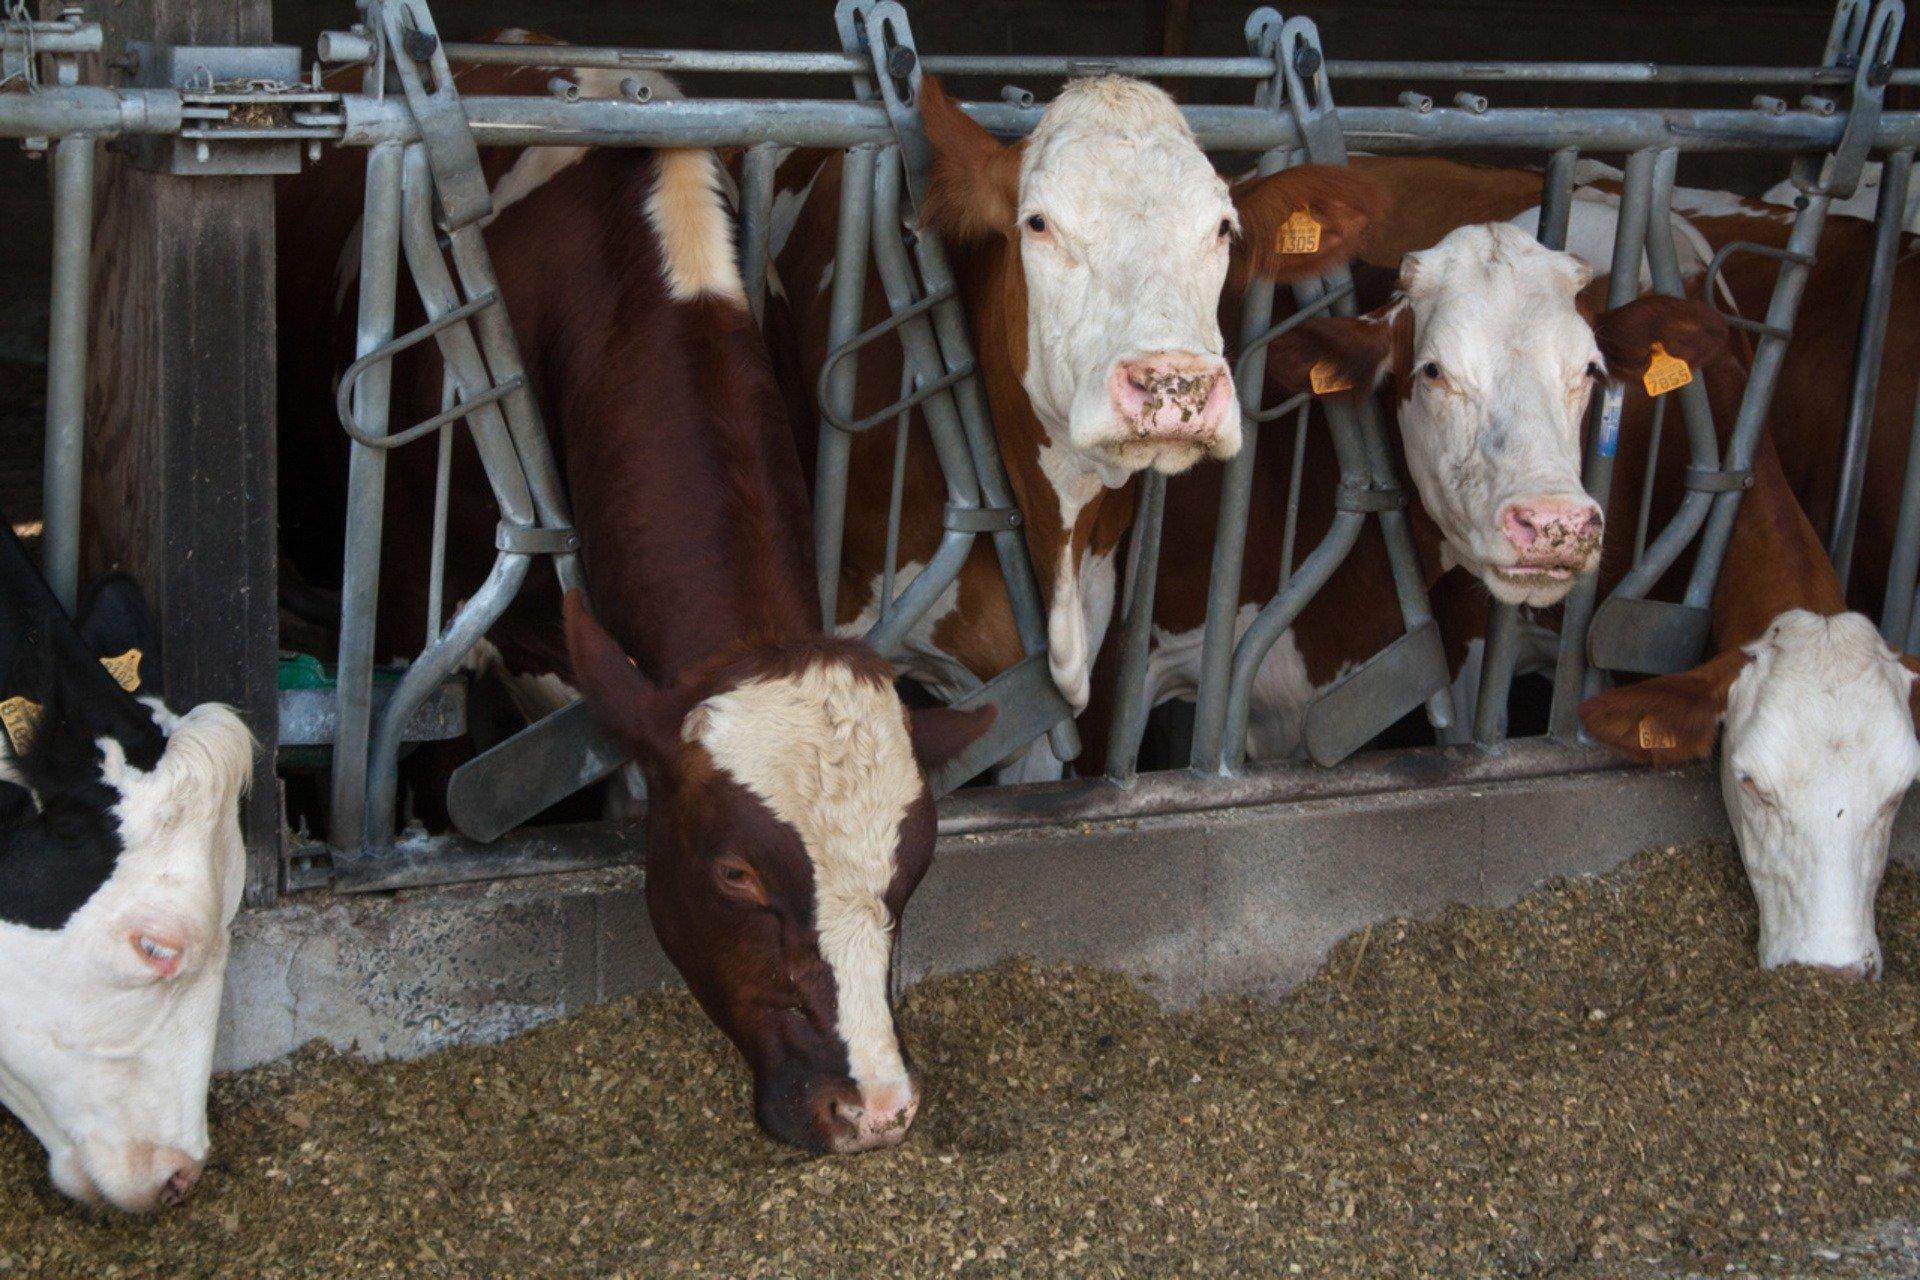
Ng'ombe kadhaa wamesimama ya vyuma vya kulisha, kila mmoja akiwa na kichwa chake ndani ya hori akila chakula kilichomwagwa kwenye mtaro wa mbele. Mazingira haya yanaonyesha mfumo wa kisasa wa ufugaji wa kisayansi ambapo wanyama hulishwa kwa mpangilio maalum.